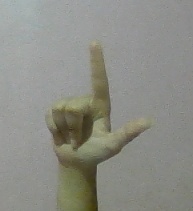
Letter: laam